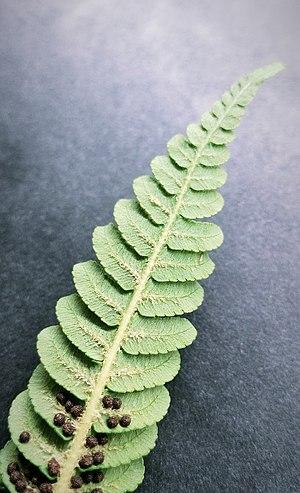
Détail de la penne et des pinnules, avec les sores (grossissement x10)
La Cyathea robusta est une espèce de fougères arborescentes, de la famille des Cyatheaceae, endémique de l'île Lord Howe.